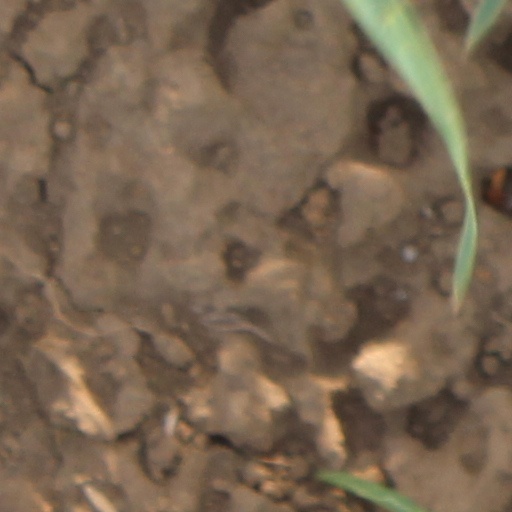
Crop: wheat